Mário Rui

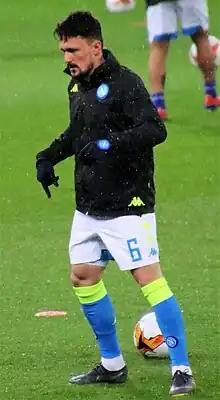
Mário Rui with Napoli in 2019

Mário Rui Silva Duarte (born 27 May 1991), known as Mário Rui, is a Portuguese footballer who plays as a left-back.